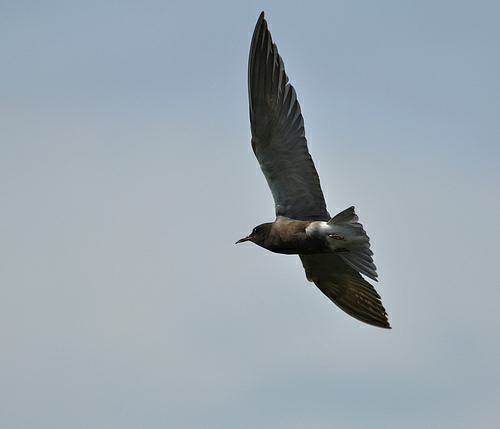
A photo of a black tern